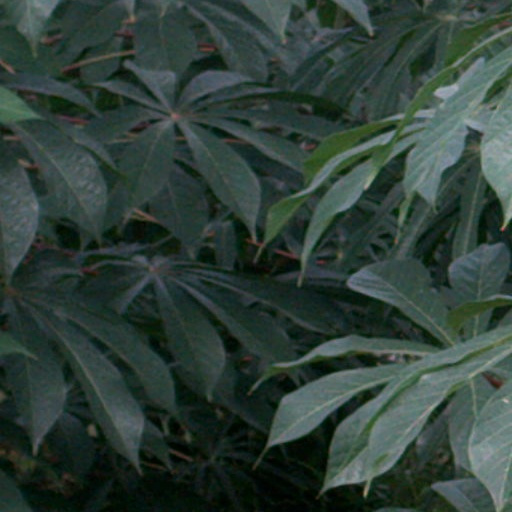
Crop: cassava